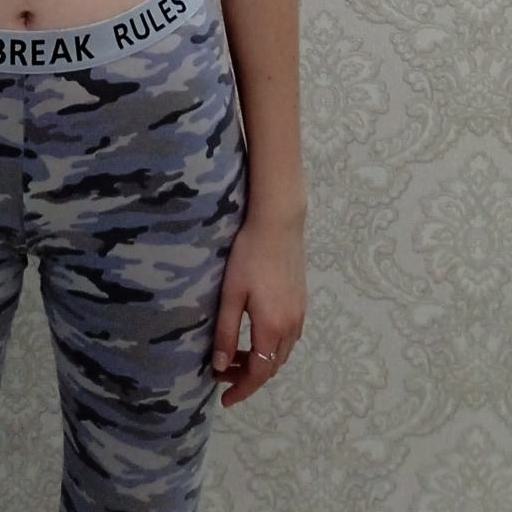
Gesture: no_gesture